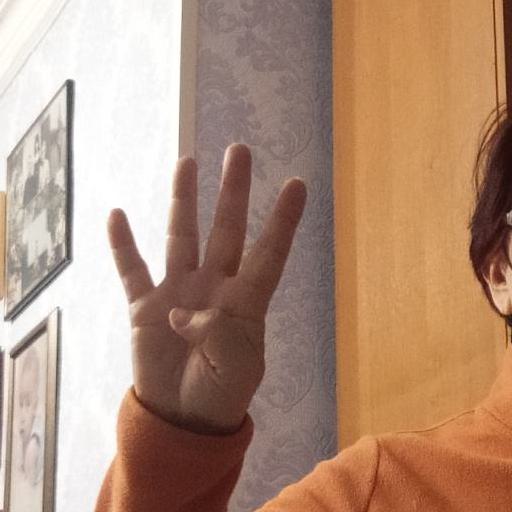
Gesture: four